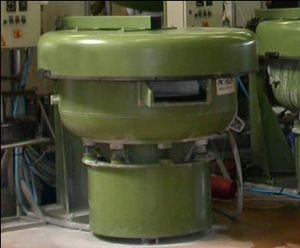
Machine de trovalisation (type Grana)
Le polissage mécano-chimique, tonnelage, tribofinition ou encore trovalisation est un procédé qui permet de modifier l'état de surface et les arêtes de pièces en métal, en matière synthétique, en céramique, etc en les immergeant dans un mélange abrasif mis en mouvement vibratoire, oscillatoire, ou rotatif dans une cuve ouverte ou fermée.